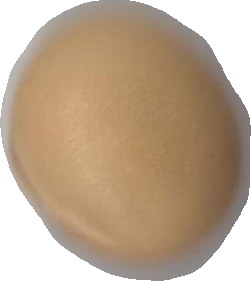
Variety: Grobogan